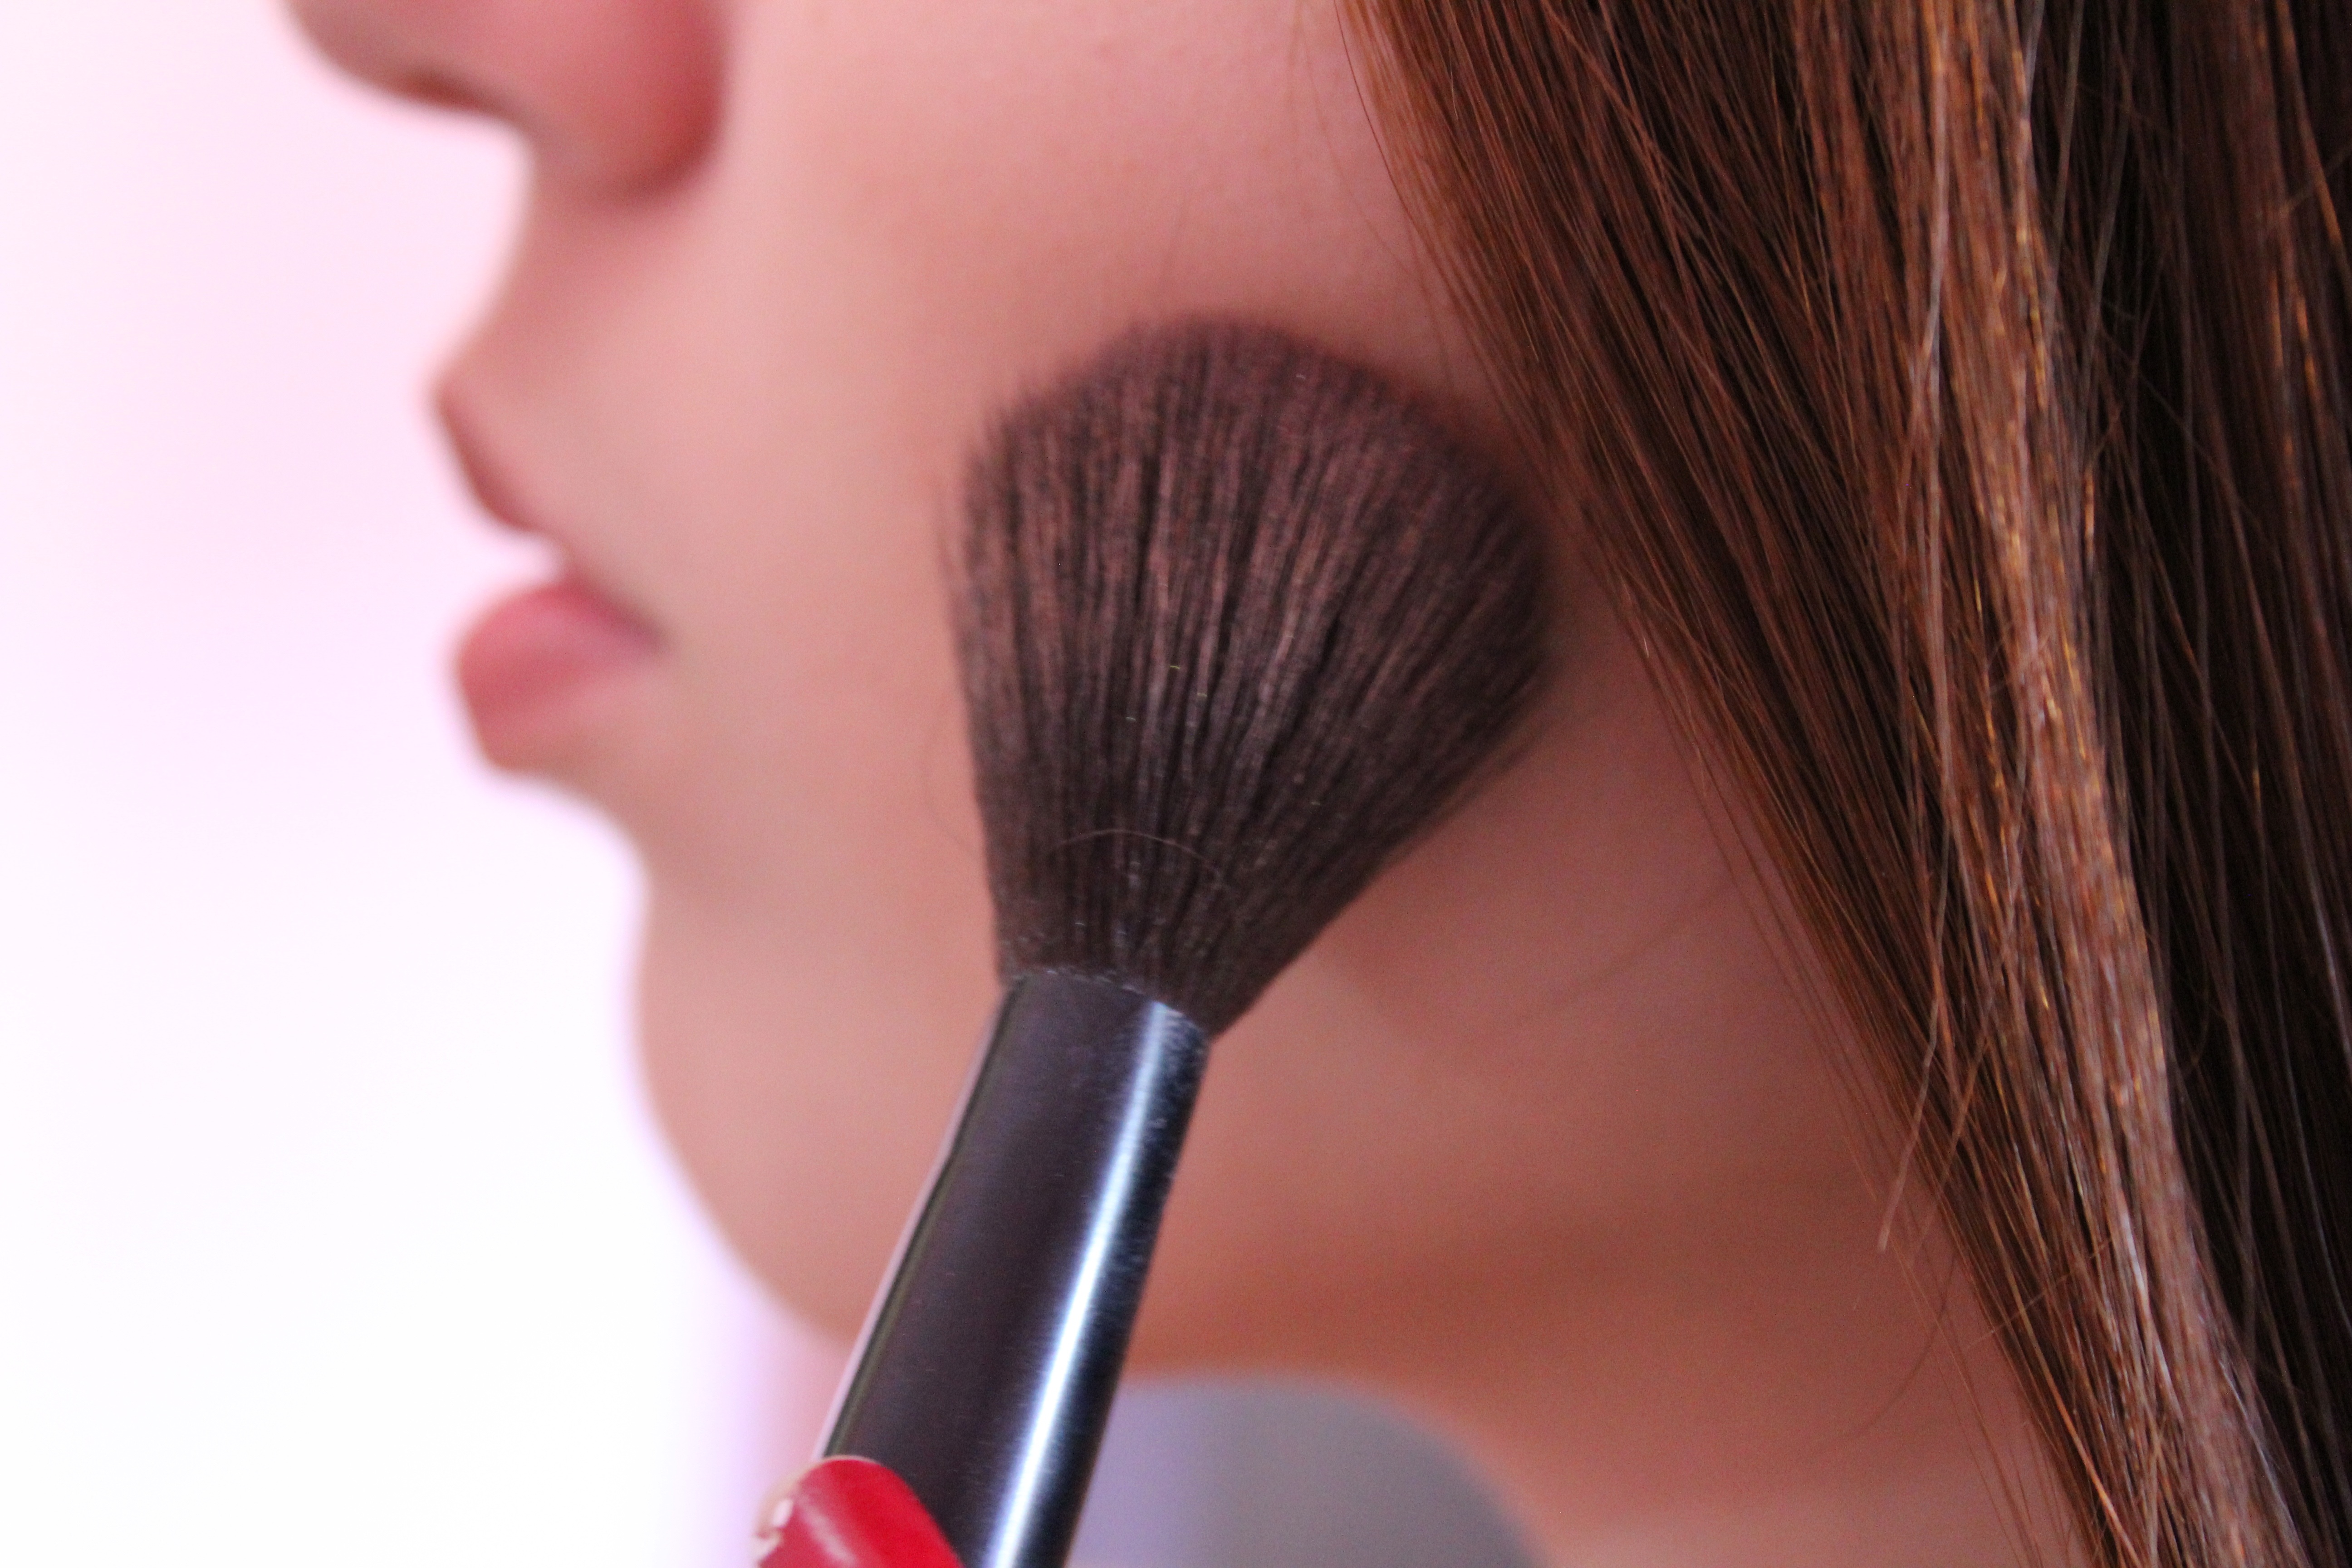
woman, hair, brush, female, color, fashion, powder, lip, hairstyle, makeup, eyebrow, long hair, make up, eyelash, human body, face, nose, cheek, eye, head, beauty, organ, cosmetics, brown hair, hair coloring, eyelash extensions